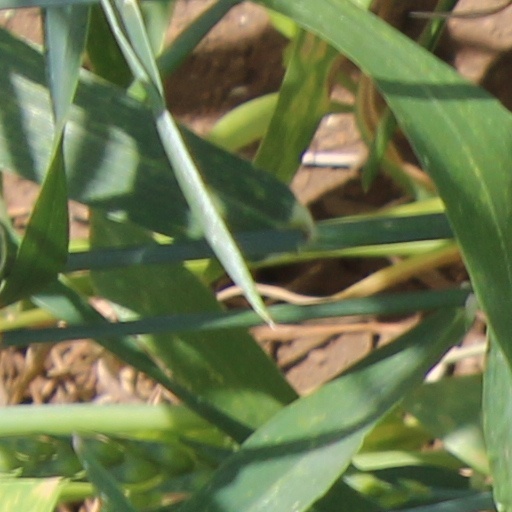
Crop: wheat